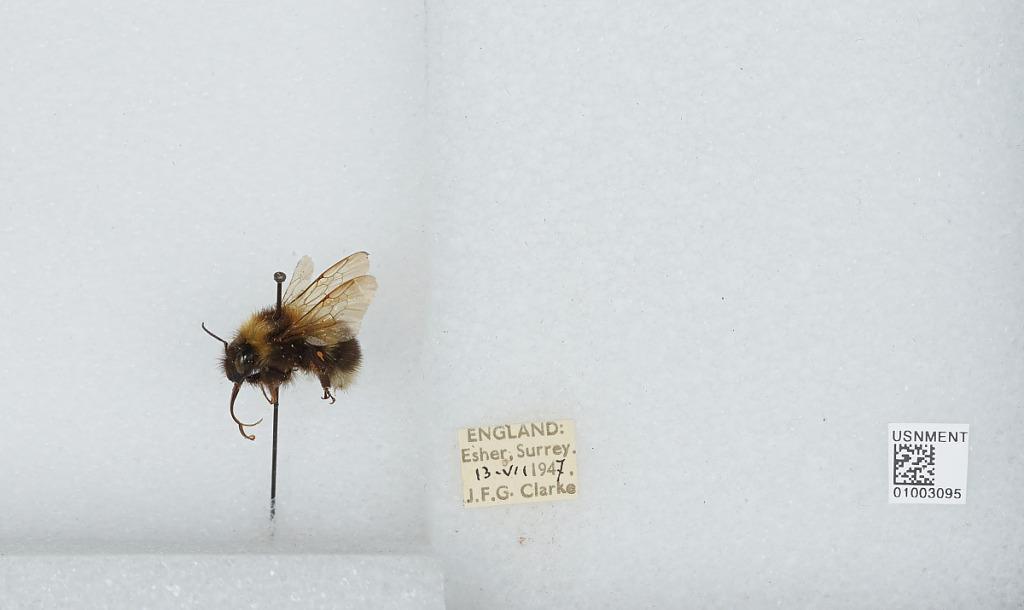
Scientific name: Bombus (Megabombus) hortorum (Linnaeus)
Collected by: J. Clarke
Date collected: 1947-7-13
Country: United Kingdom
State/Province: England
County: Surrey
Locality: Elmbridge; Esher
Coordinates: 51.3692, -0.365